Ailís Ní Ríain

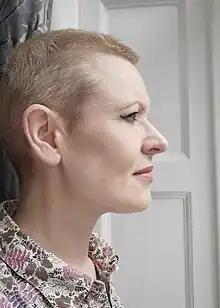
Ailís Ní Ríain

Born in Cork, Ireland. Ní Ríain [she/her] is a deaf & hard of hearing contemporary classical composer. She was awarded the Paul Hamlyn Award for Composers in November 2016. Her music has been broadcast on BBC Radio 3, RTÉ and BBC Radio 4 and performed worldwide.